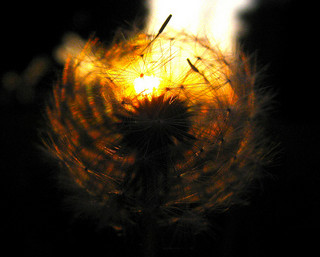
Flower: dandelion